Stian Barsnes-Simonsen

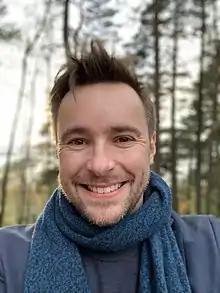
Simonsen in 2018

Stian Barsnes-Simonsen (born 20 April 1979, in Bergen) is a Norwegian actor and television host of "Amigo", "Midt i smørøyet" and "Melodi Grand Prix".